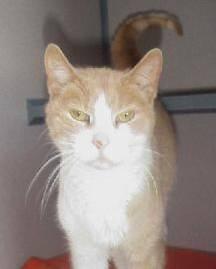
cat